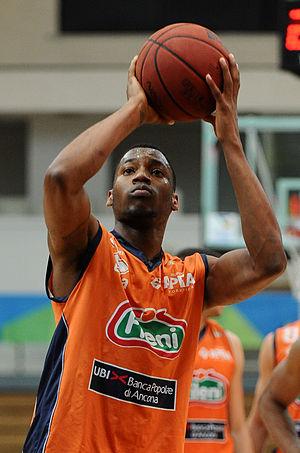
Eric Londery Griffin, né le 26 mai 1990 à Orlando en Floride, est un joueur américain de basket-ball.